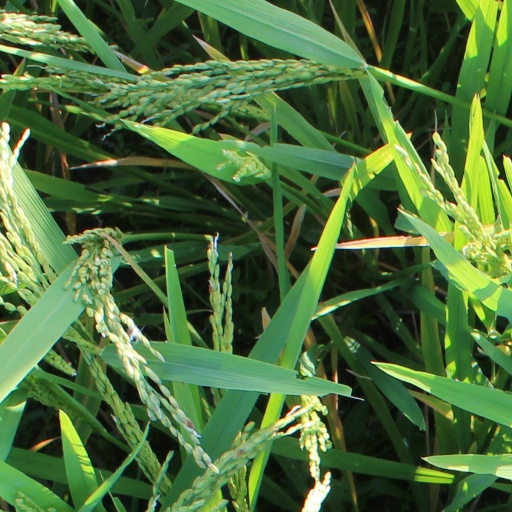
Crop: rice